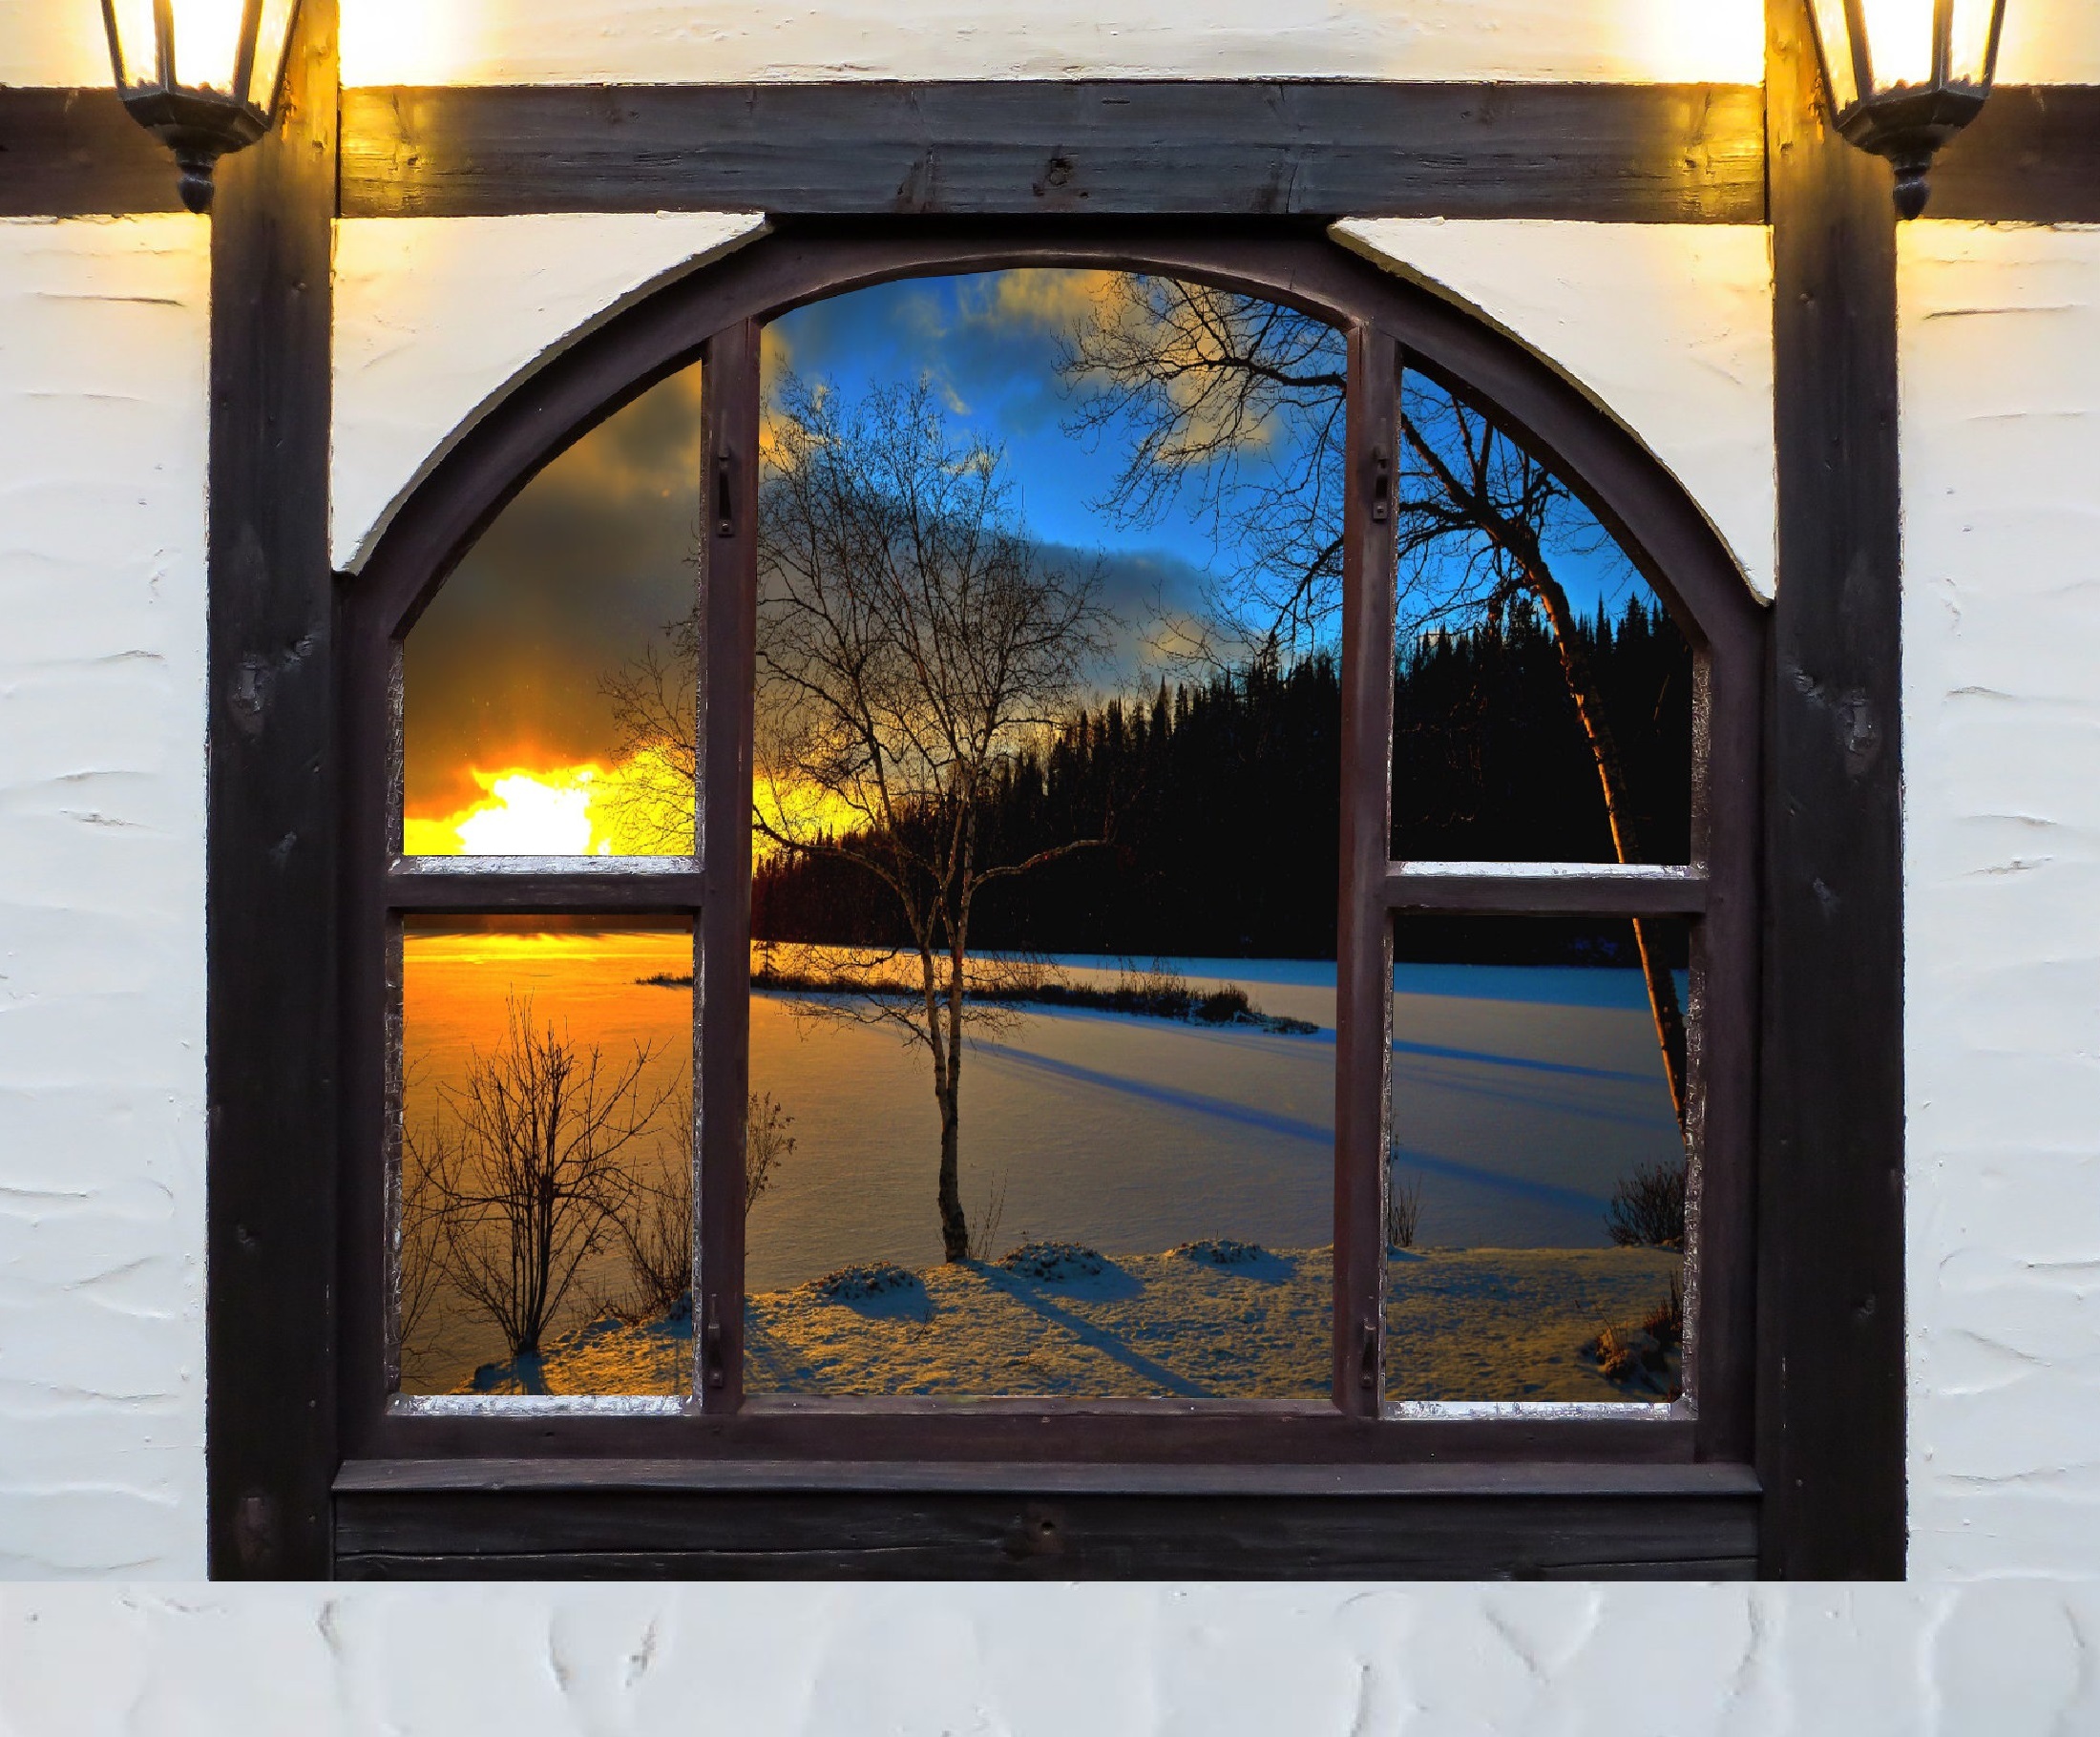
snow, winter, light, architecture, house, window, glass, atmosphere, home, arch, reflection, blue, lighting, material, interior design, lights, contemplative, estate, december, mood, candlelight, daylighting